Government reform of Peter the Great

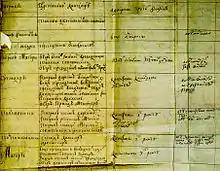
Table of Ranks

Peter's distrust of the elitist and anti-reformist Boyars culminated in 1722 with the creation of the "Table of Ranks" ("Tabel' o rangakh"), a formal list of ranks in the Russian military, government, and royal court. The Table of Ranks established a complex system of titles and honorifics, each classed with a number (I to XIV) denoting a specific level of service or loyalty to the Tsar. The origins of the Table of Ranks lie in Russia's military ranking system, which was also significantly modified and revised under Peter's rule.